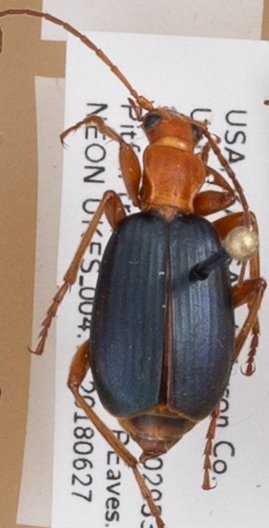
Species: Brachinus alternans
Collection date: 2018-06-27
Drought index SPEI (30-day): -1.186
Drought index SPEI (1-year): -0.372
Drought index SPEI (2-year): -0.3